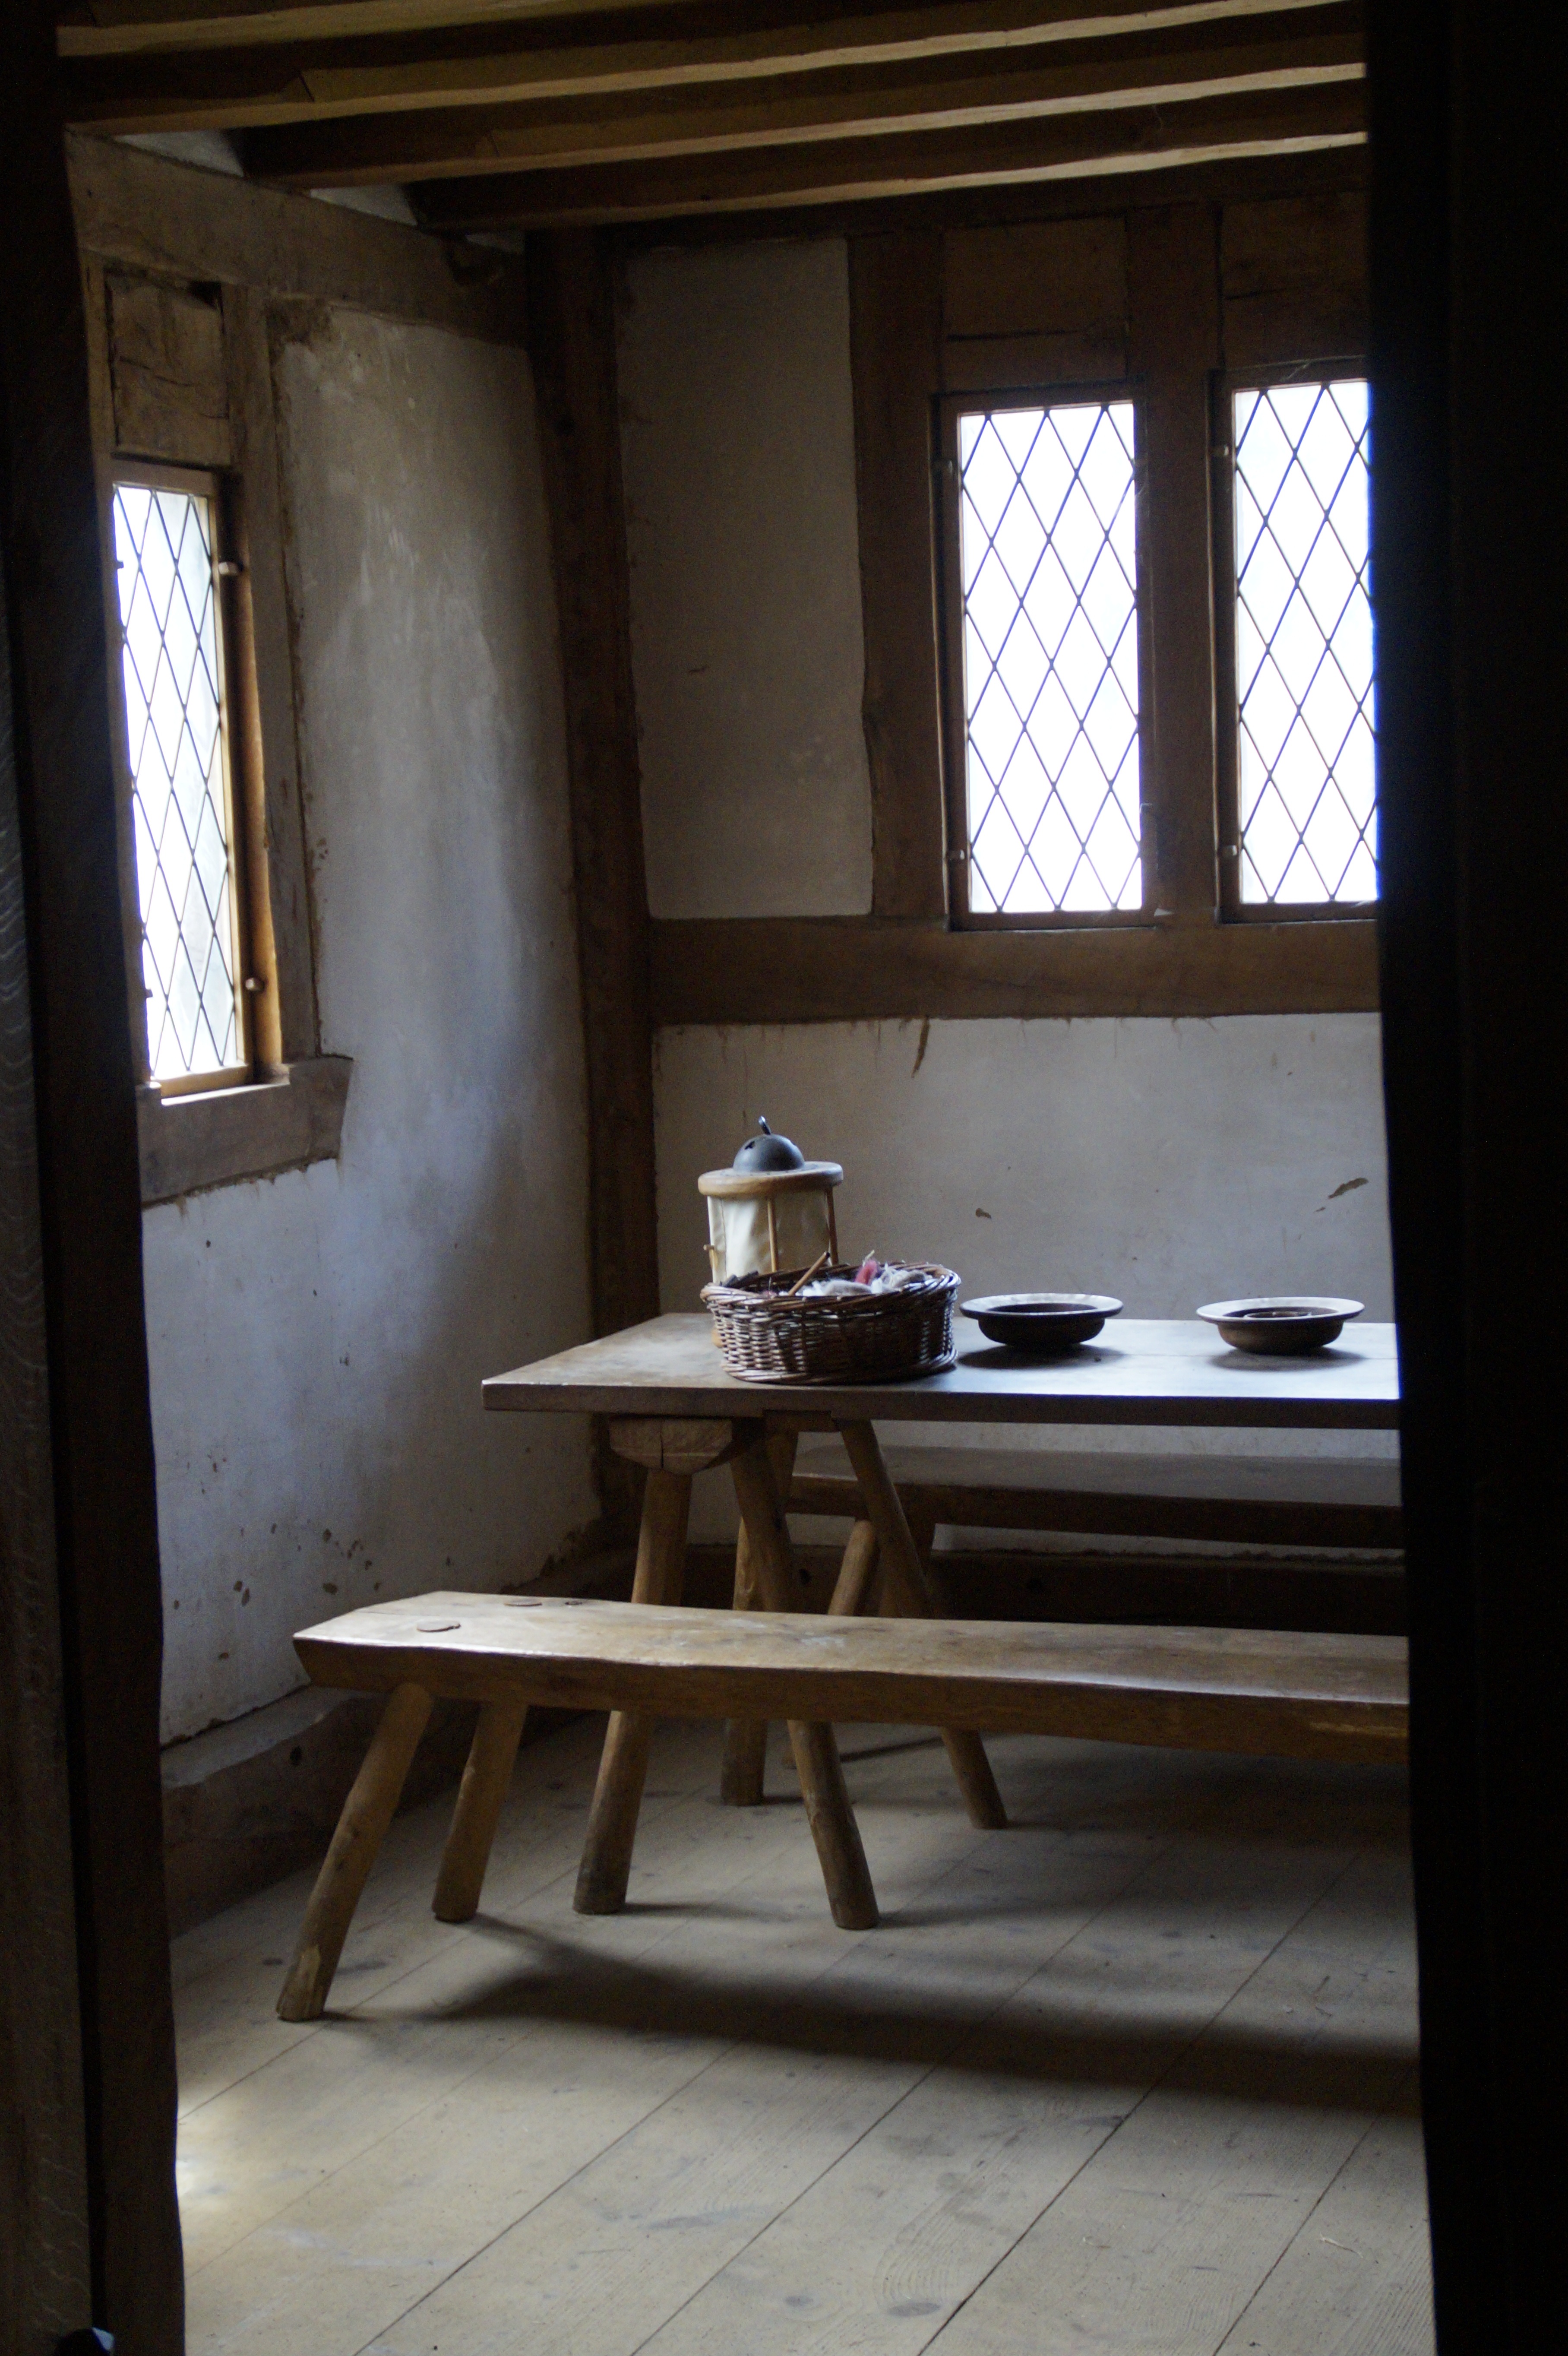
table, architecture, wood, antique, house, floor, window, building, old, home, live, tower, cottage, space, castle, property, living room, furniture, room, lighting, apartment, interior design, woods, medieval, design, farmhouse, germany, estate, historically, middle ages, reconstruction, setup, southern germany, knight's castle, baden wurttemberg, bach ritterburg, lower needle, wooden castle, kanzach, reconstructed, window covering